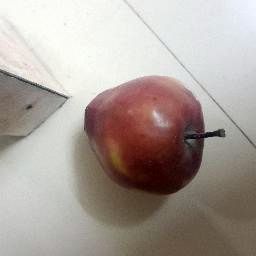
Fruit: Apple
Quality: Good